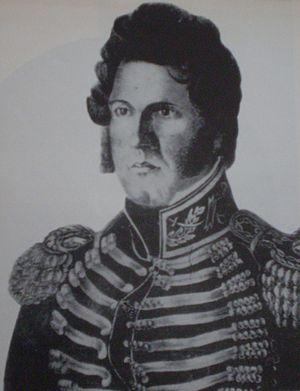
Tout au long d’une grande partie du XIXᵉ siècle, l’Argentine fut le théâtre d’une série de guerres civiles, à l’issue desquelles fut finalement établie la forme de gouvernement qui régit ce pays encore aujourd’hui.
Juan Manuel de Rosas, surnommé « le Restaurateur des lois », était un homme politique et militaire argentin, qui fut gouverneur de la province de Buenos Aires et dirigea de 1835 à 1852 la Confédération argentine.